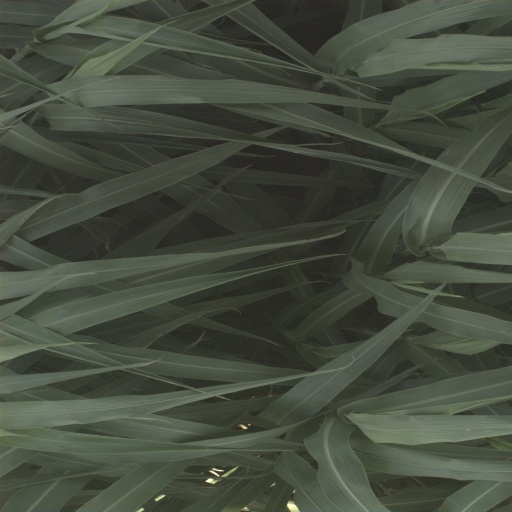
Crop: sorghum